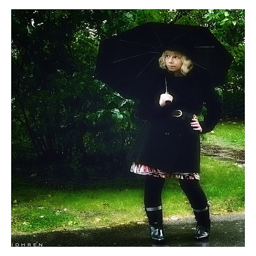
Woman dressed in black holding a black umbrella.
A woman holding a black umbrella standing next to a field.
A lady dressed in black is standing under a black umbrella as the sun peeks out.
A woman in dark colored clothing holding a black umbrella
A woman holding a umbrella over her head.